Il sergente Rompiglioni

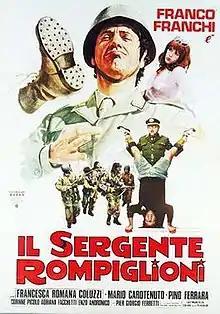

Il sergente Rompiglioni ("Sergeant Rompiglioni") is a 1973 Italian comedy film directed by Giuliano Biagetti (here credited Pier Giorgio Ferretti). The film got a great commercial success, grossing over one billion lire. It was the greatest commercial success of Franco Franchi in his solo career after the split from Ciccio Ingrassia. The film has a sequel, "", still starring Franchi in the title role.